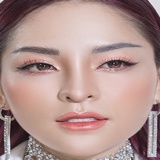
ca sĩ Saka Trương Tuyền